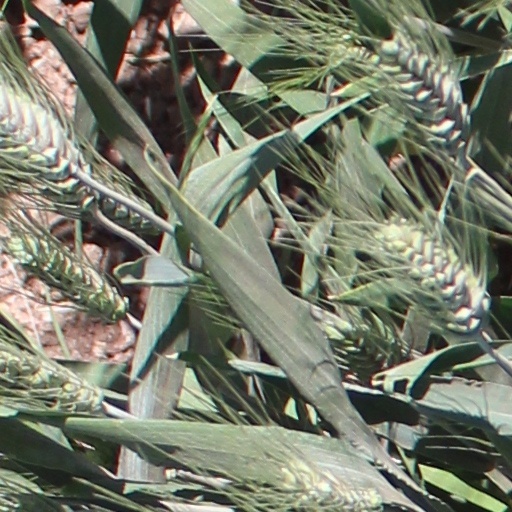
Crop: wheat